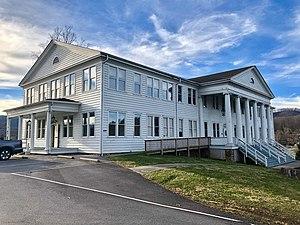
Le Shackford Hall est un bâtiment scolaire américain situé à Lake Junaluska, dans le comté de Haywood, en Caroline du Nord. Il est inscrit au Registre national des lieux historiques depuis le 25 avril 2001.